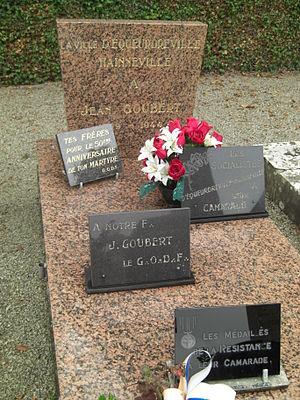
Saint-Germain-sur-Ay est une commune française, située dans le département de la Manche en région Normandie, peuplée de 909 habitants.